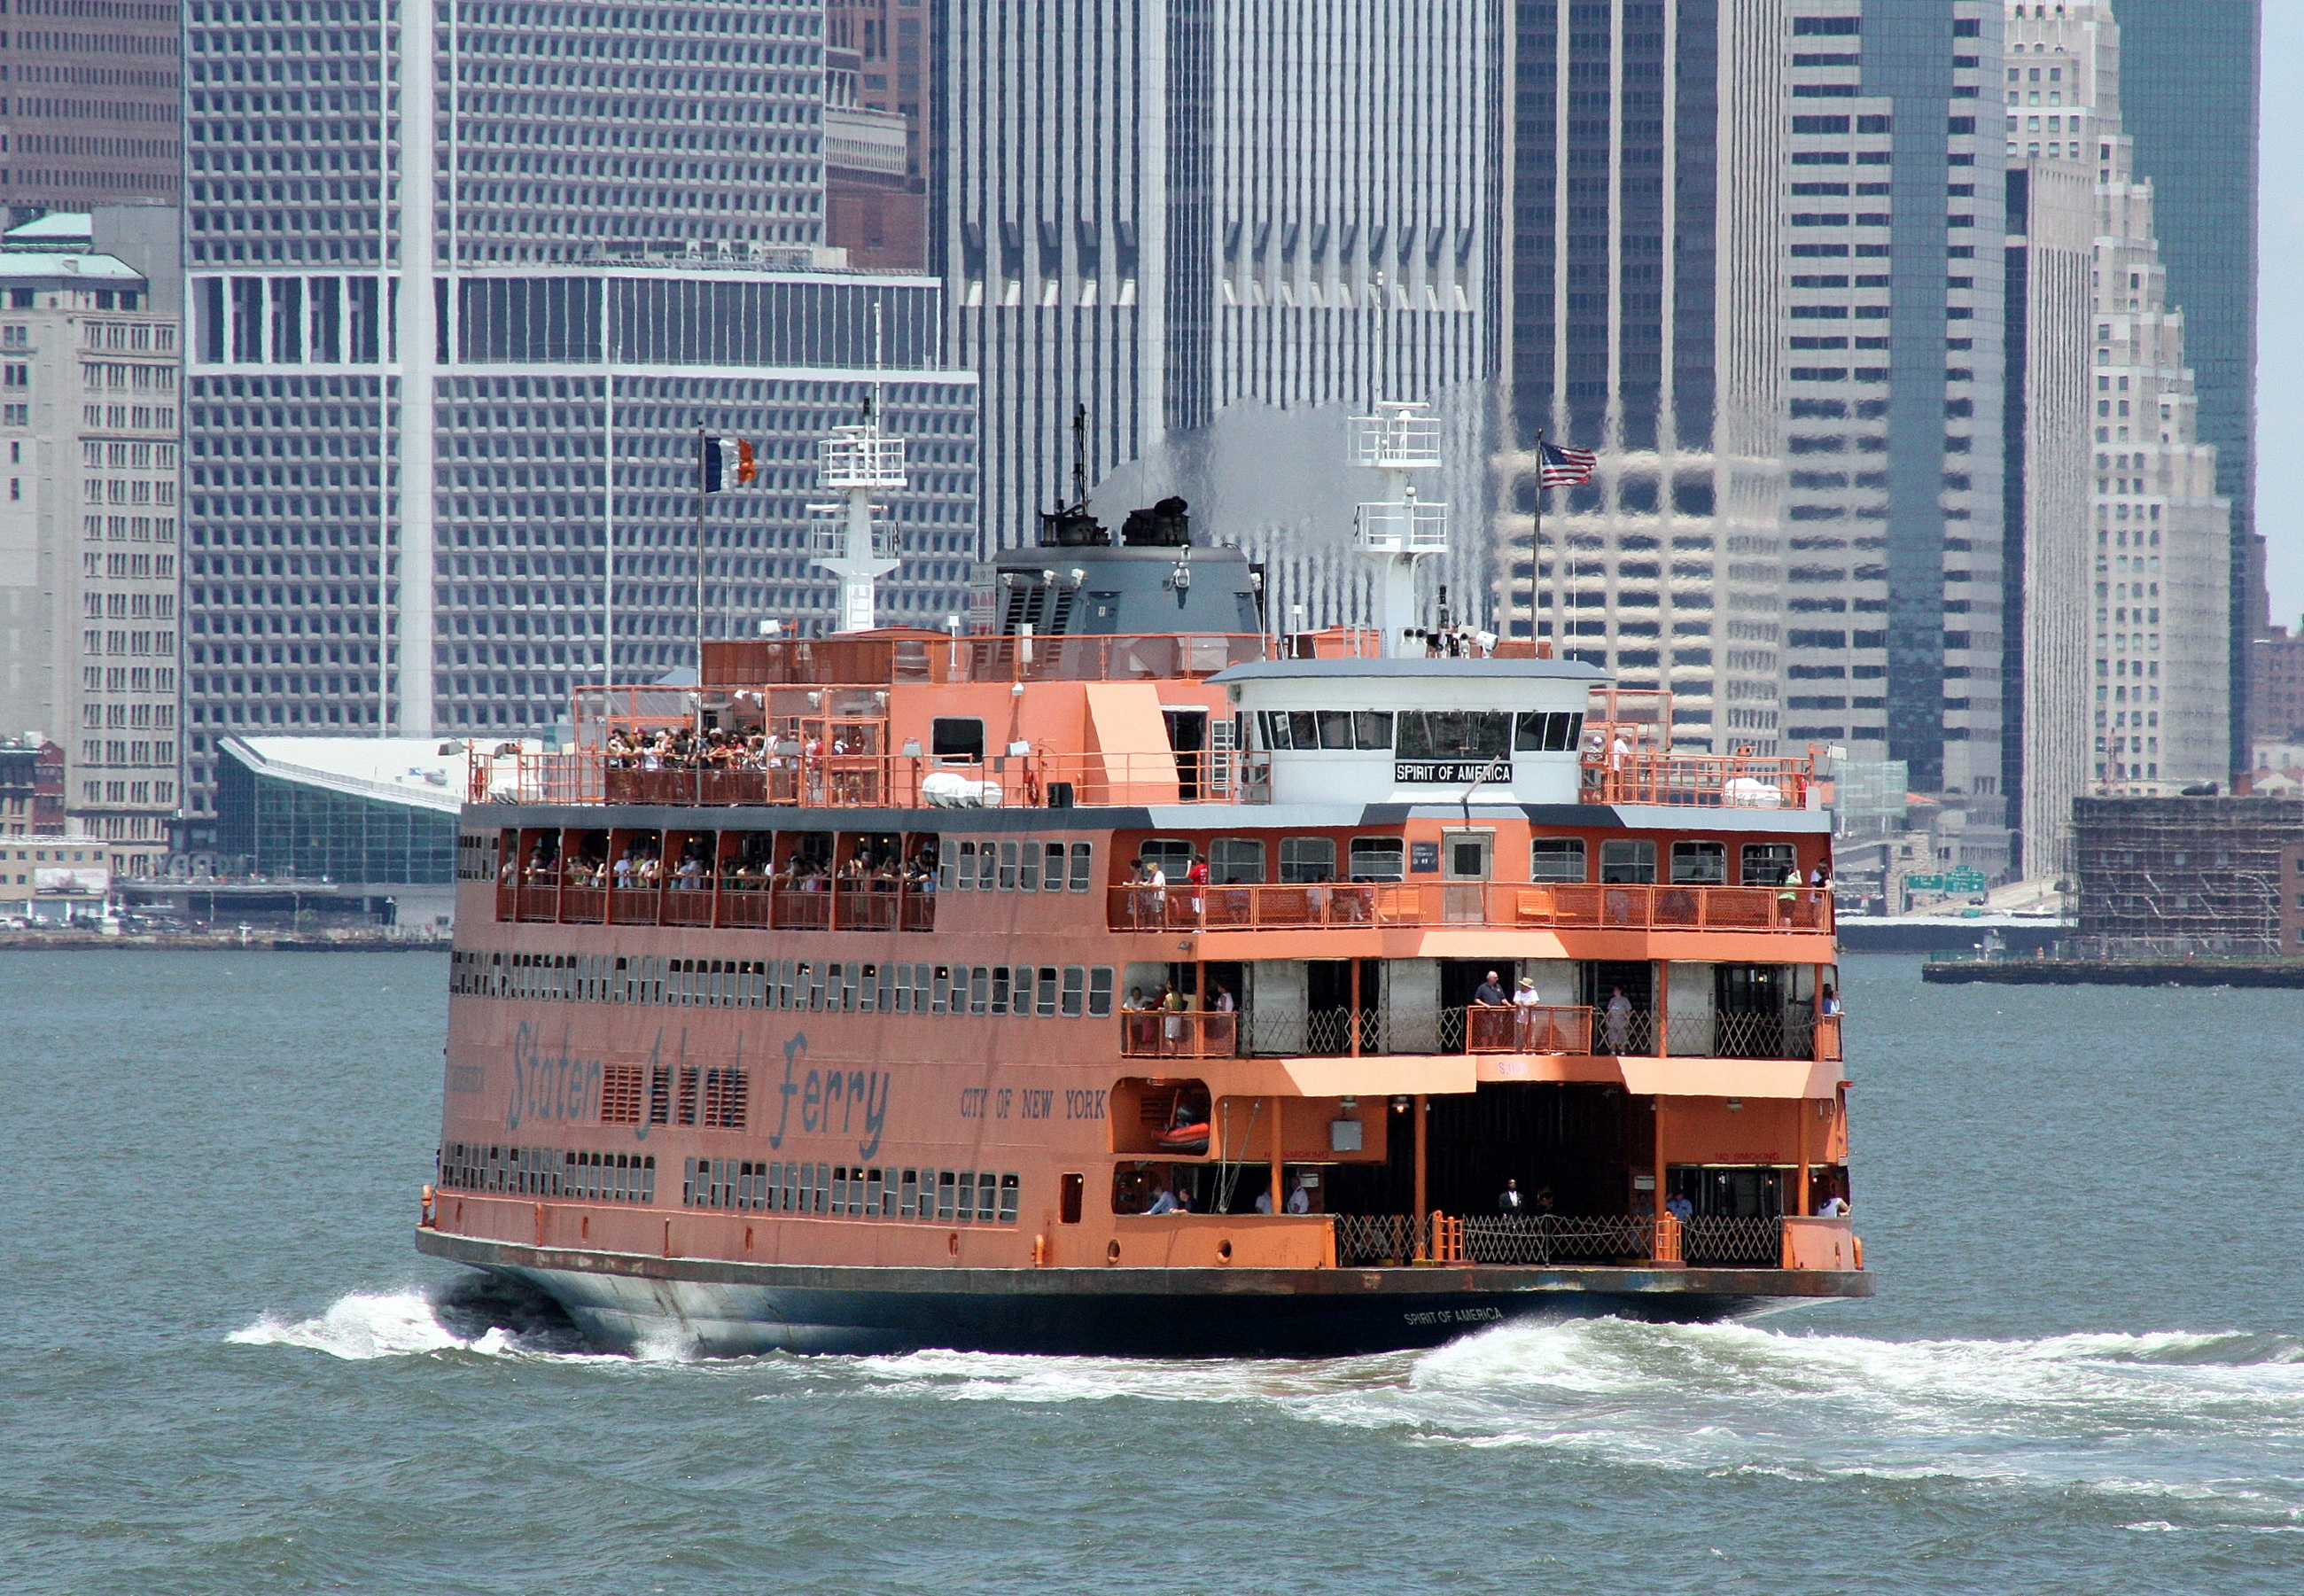
sea, water, boat, skyline, city, urban, new york, ship, manhattan, highrise, cityscape, downtown, transportation, vessel, vehicle, usa, cargo ship, ferry, nautical, buildings, ny, tugboat, watercraft, cruise ship, staten island, container ship, motor ship, passenger ship, freight transport, ocean liner